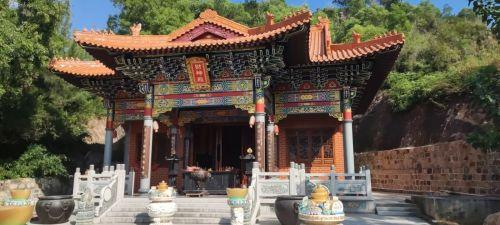
地标名称：海兴禅寺
所在城市：汕头市·潮阳区